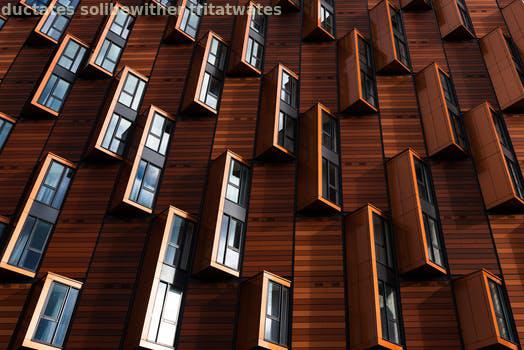
Label: Watermark